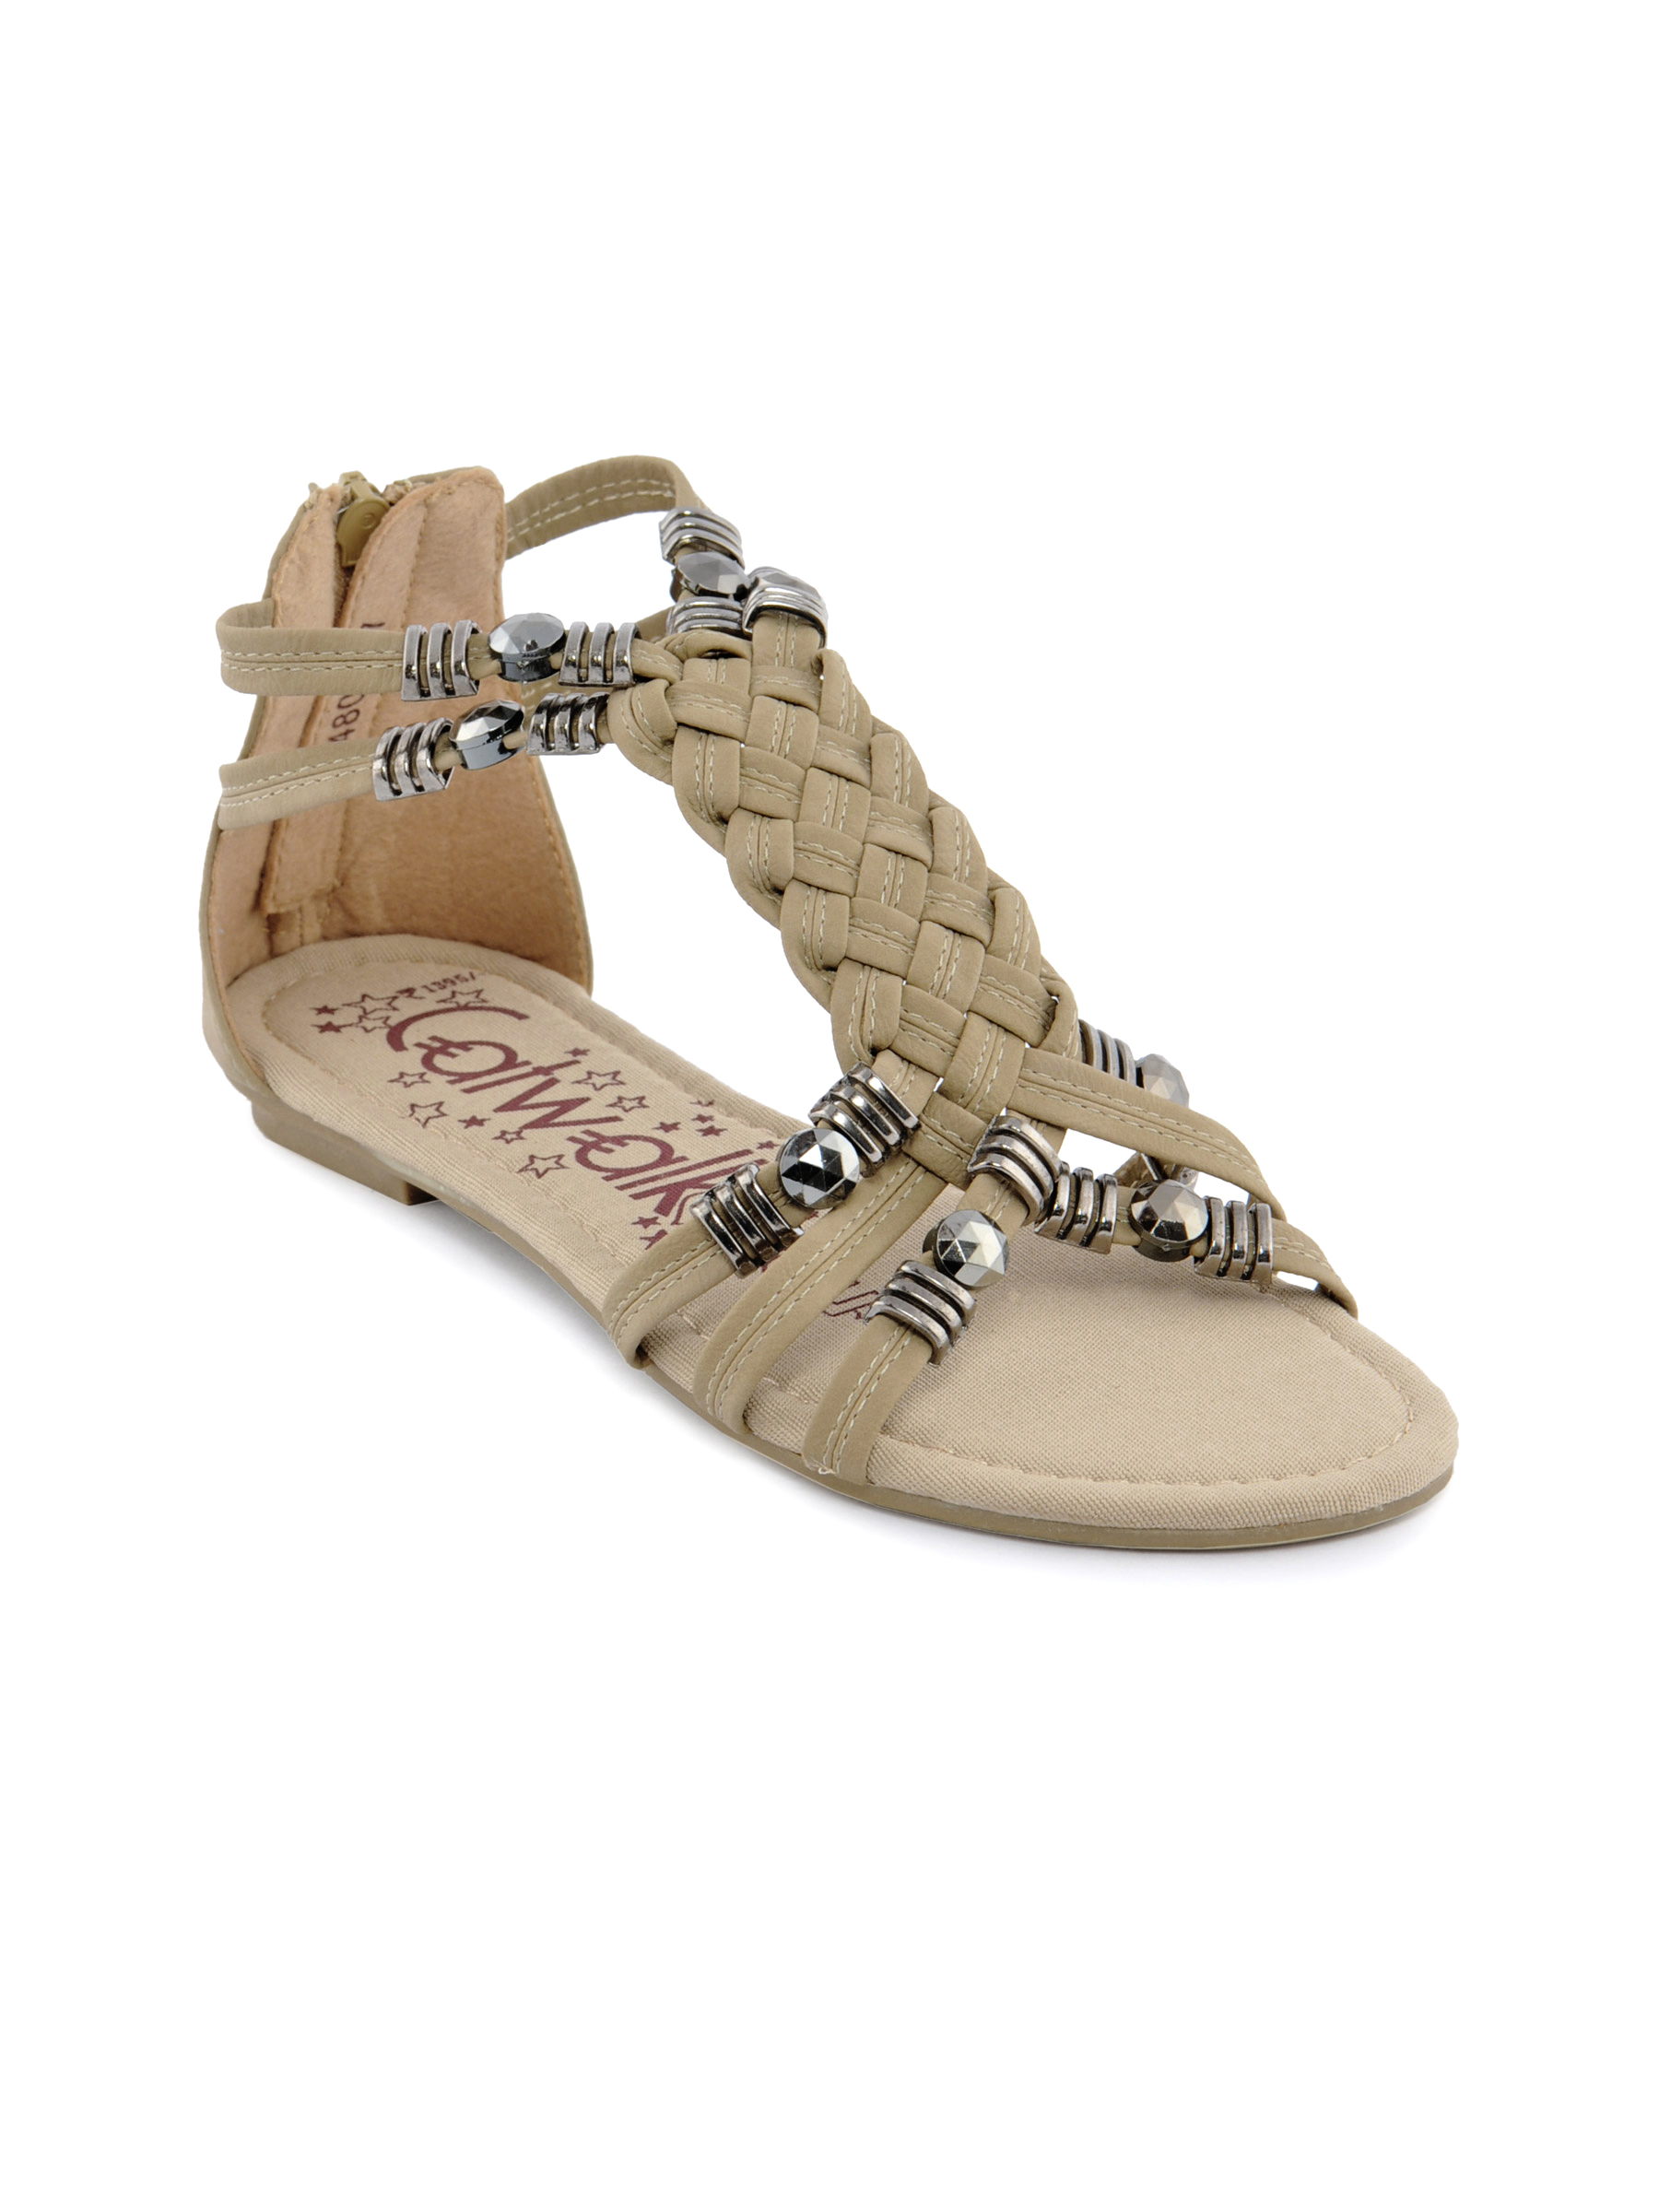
Catwalk Women Weaved Strap Tan Flats
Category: Footwear / Shoes / Heels
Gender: Women
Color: Tan
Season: Winter 2015
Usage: Casual